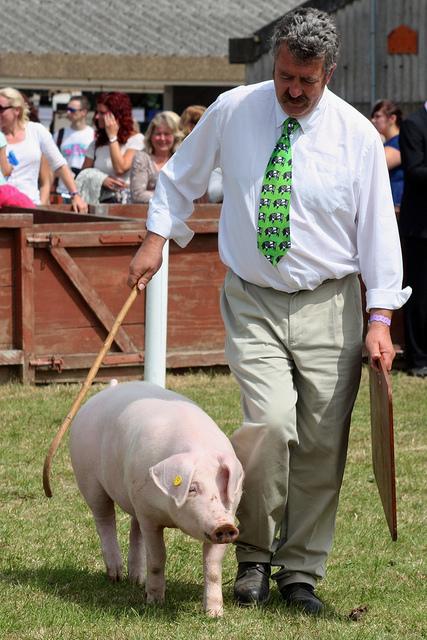
A man walking a pink pig across a grass covered field.